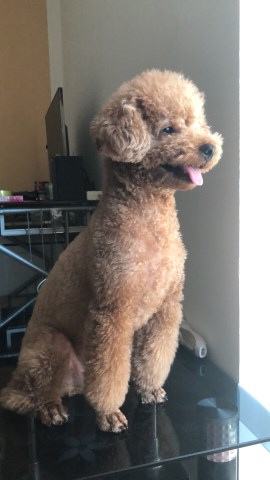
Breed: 7449-n000128-teddy